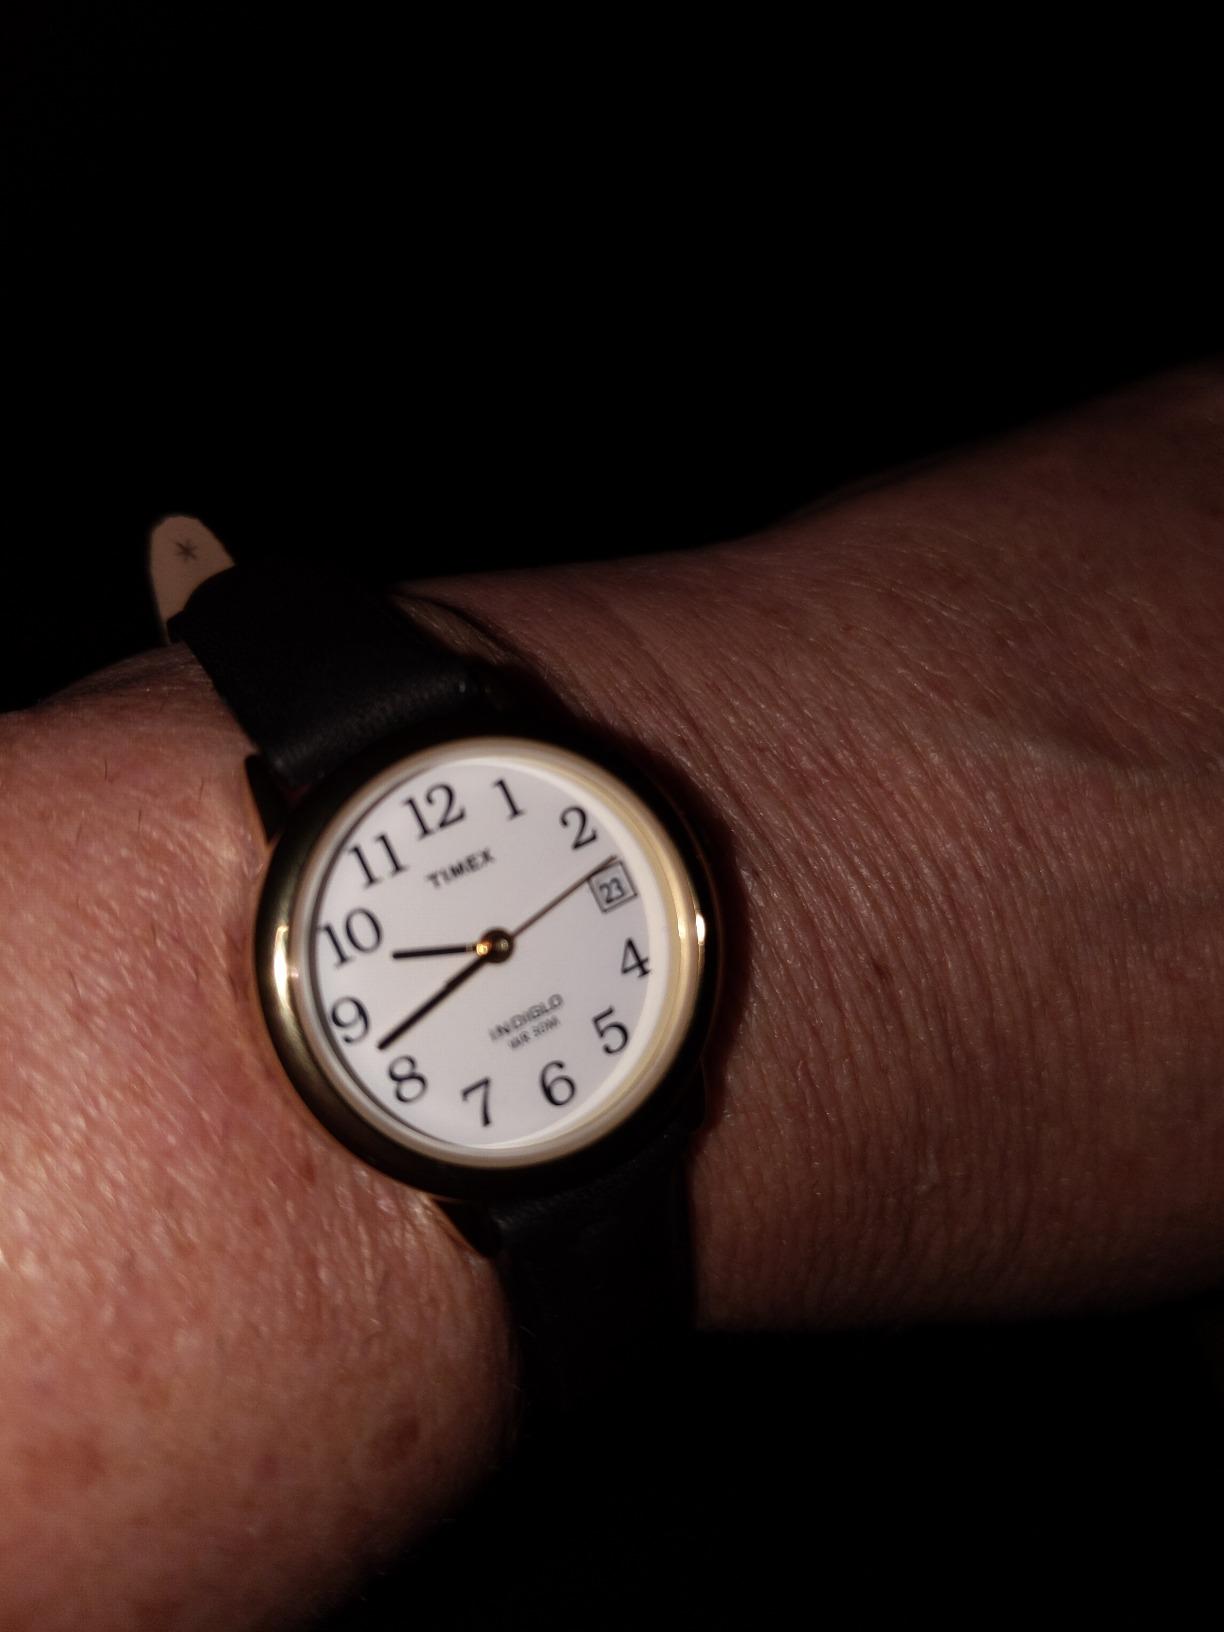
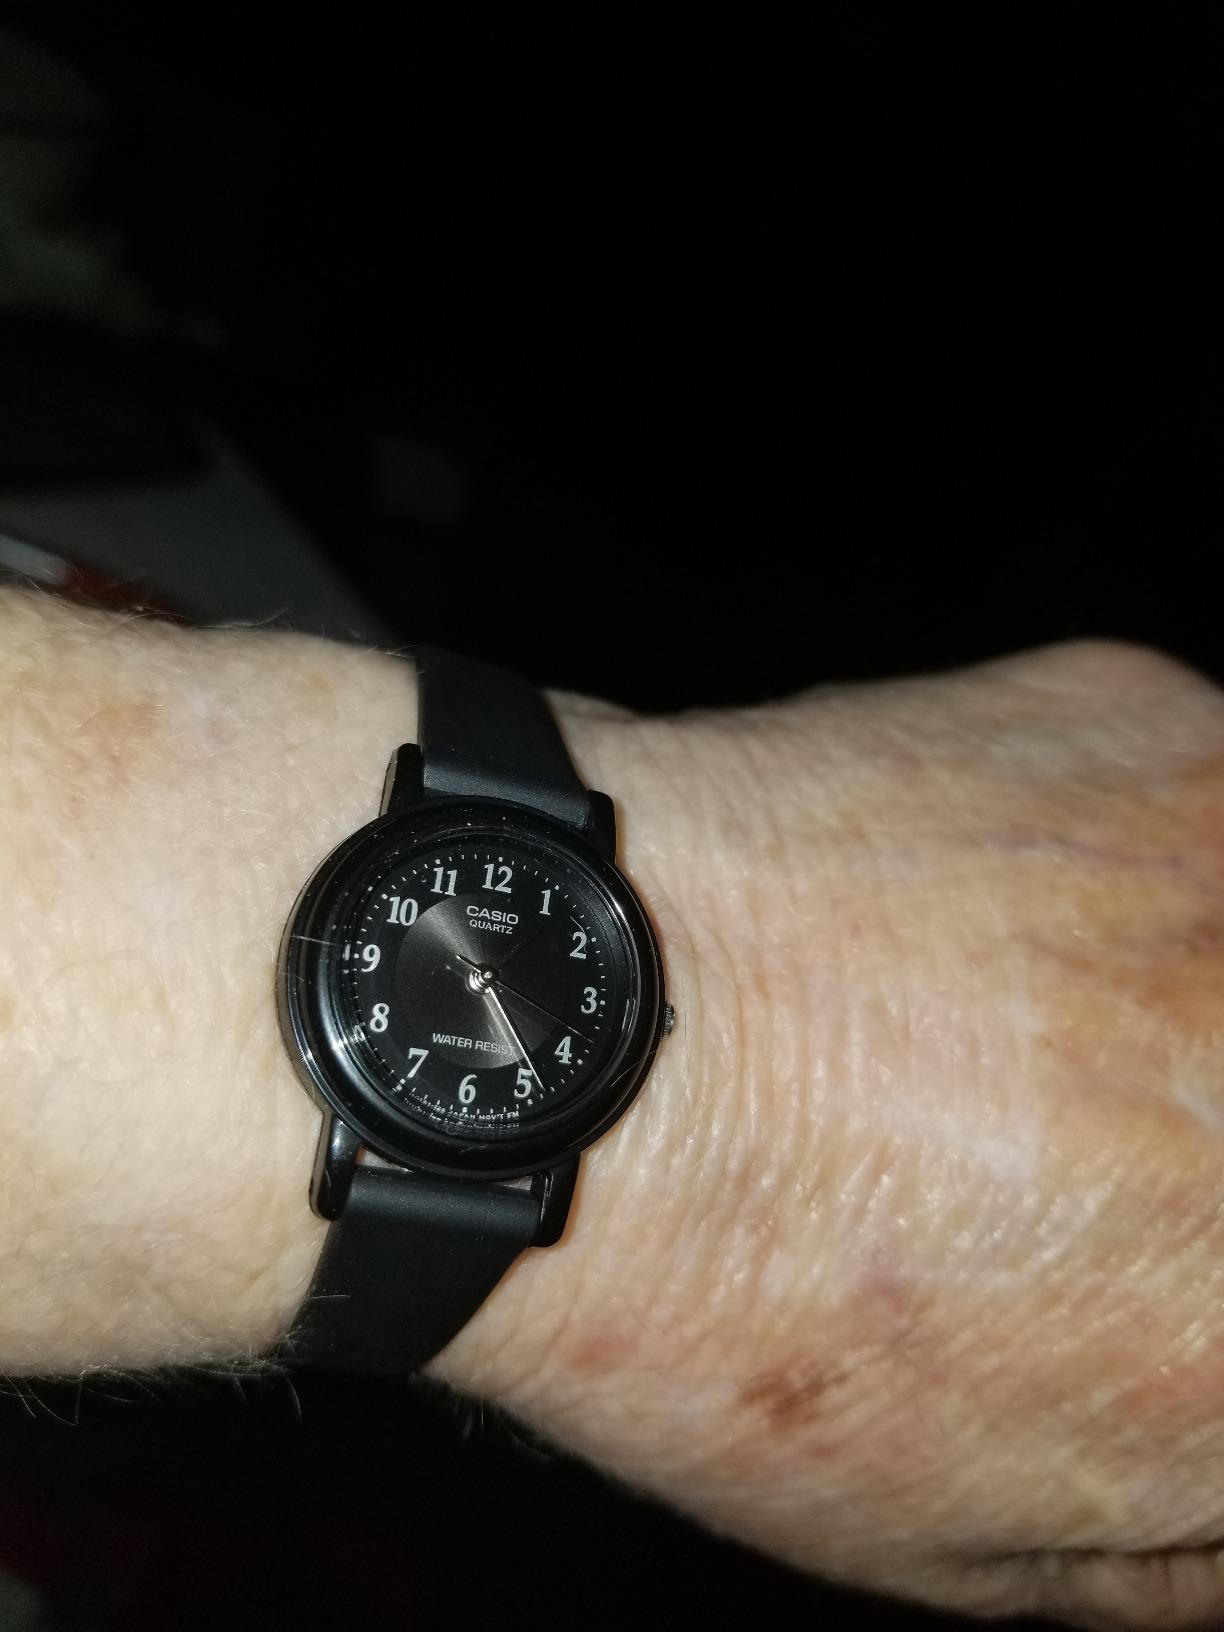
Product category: accessories_watch
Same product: no